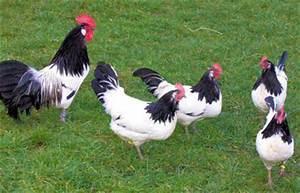
chicken